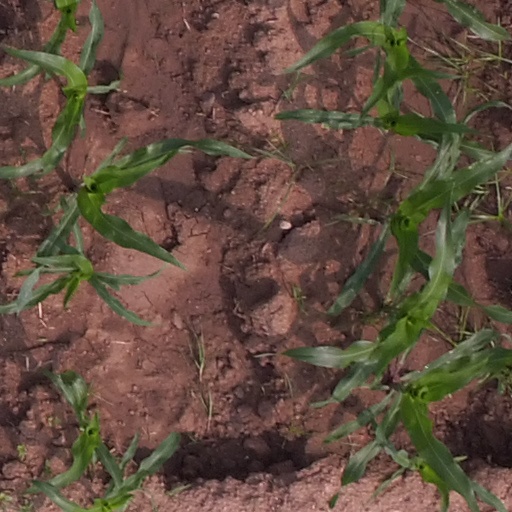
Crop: maize; corn